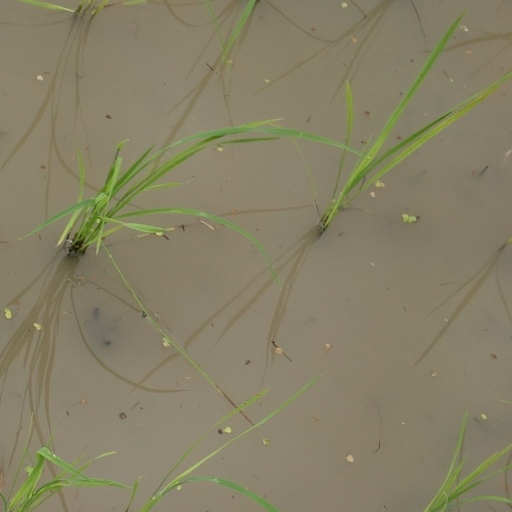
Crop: rice